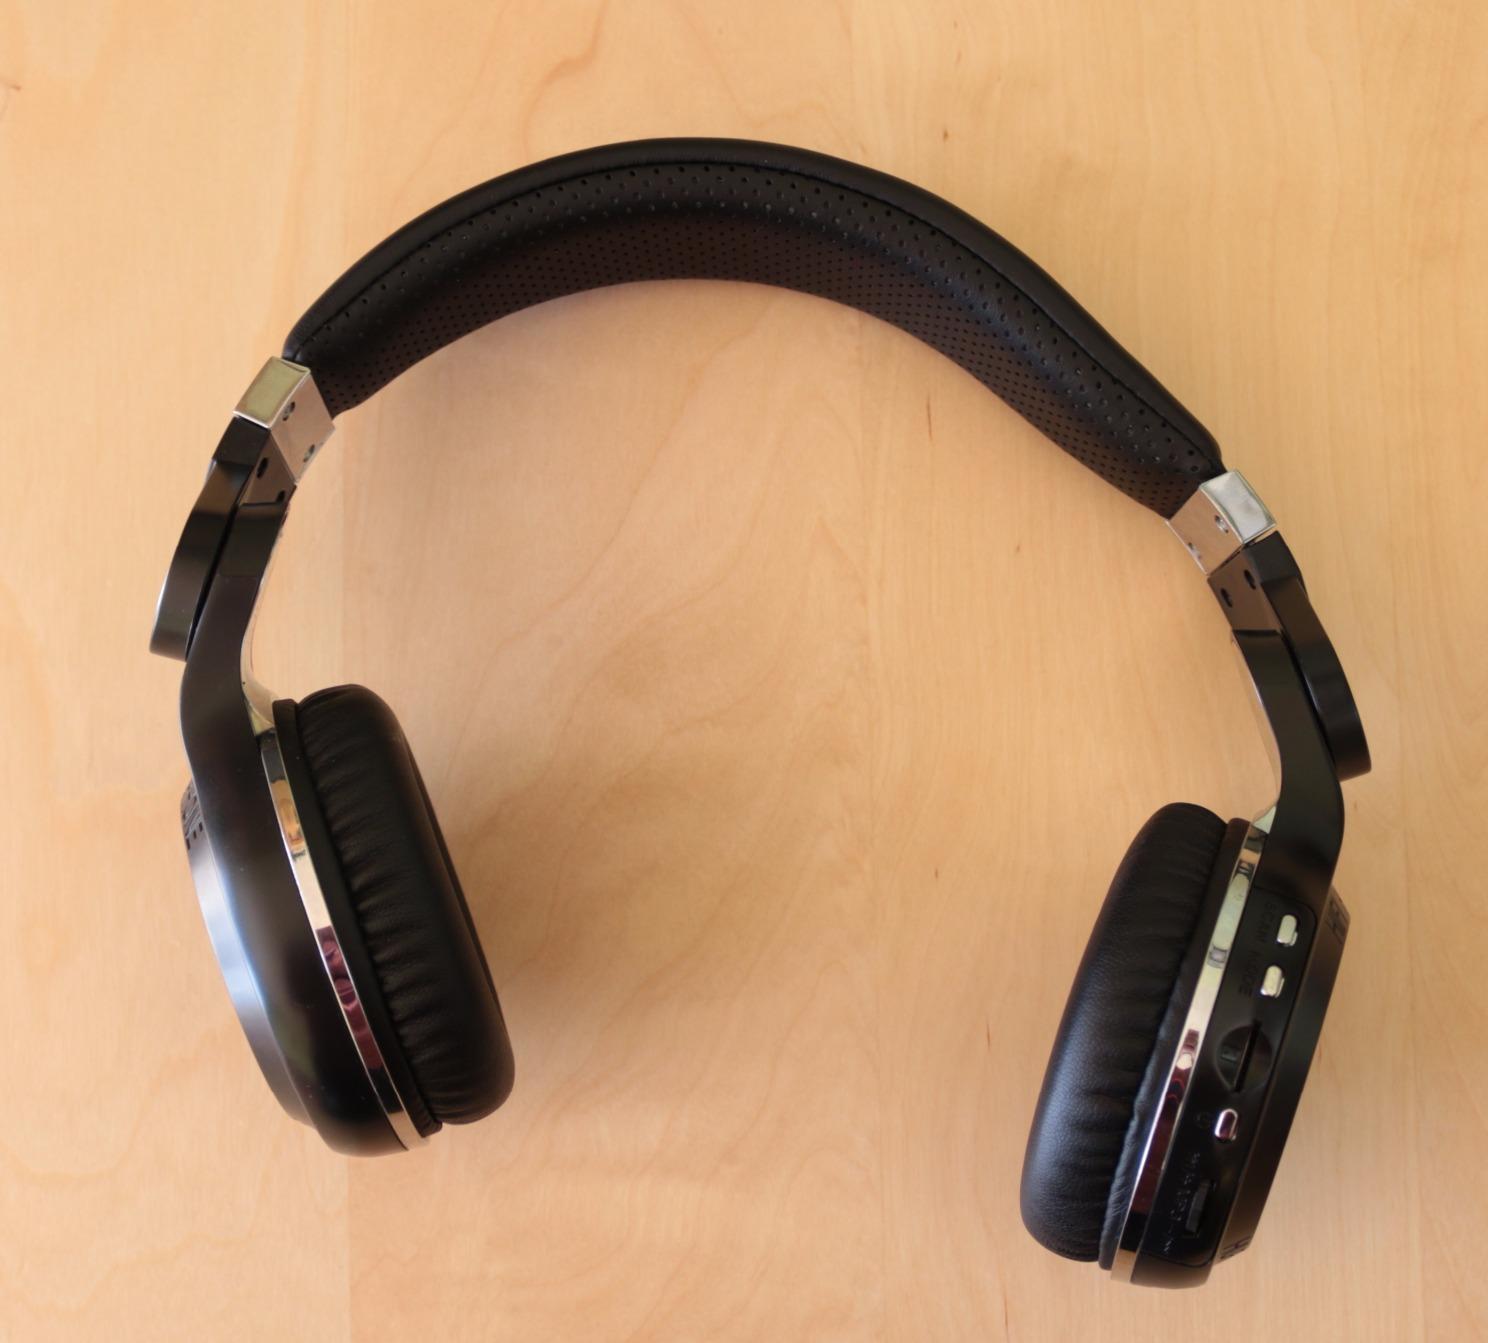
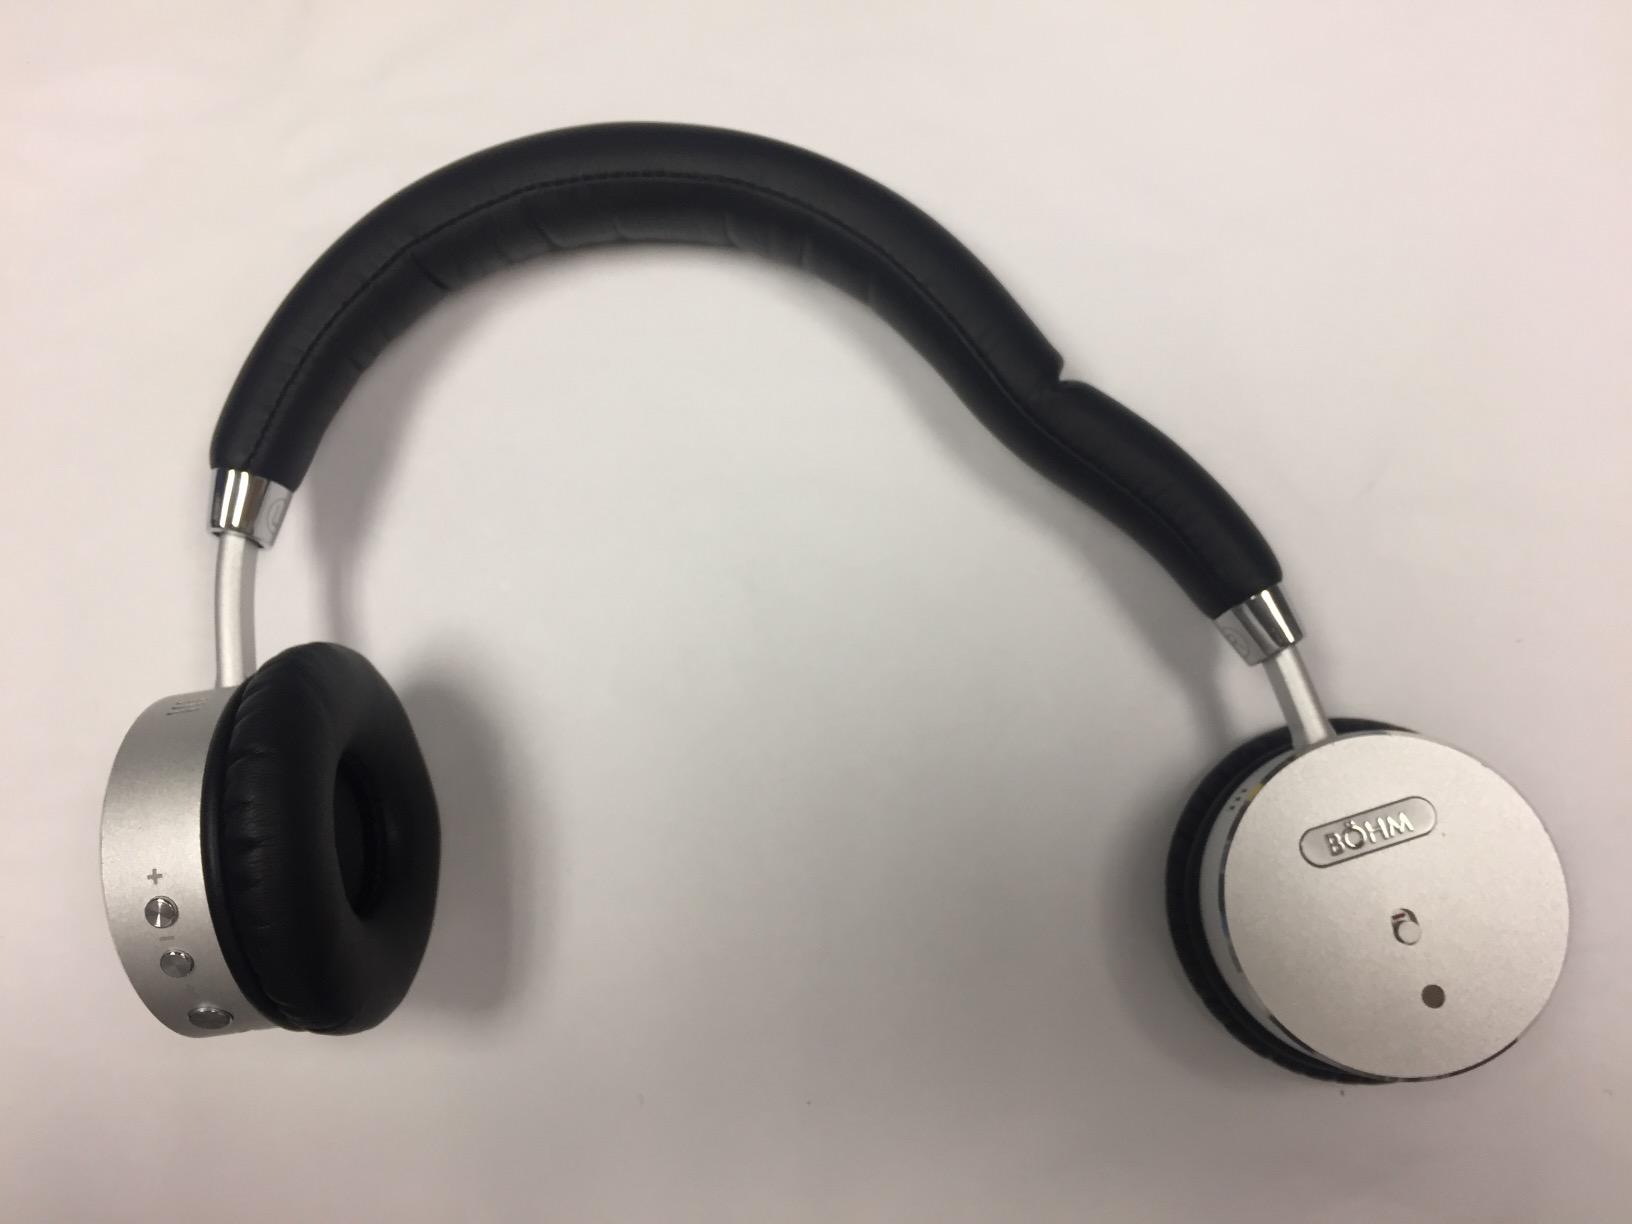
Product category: headphones
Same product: no